Sursock Museum

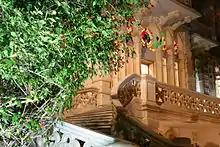
The marble stairs of the museum

The Sursock Museum building exemplifies Lebanese architecture, with its Italianate (specifically Venetian) and Ottoman architectural influences. It is one of the few remaining villas from its epoch in Beirut. It is located in the Rue Sursock in the Rmeil district of Beirut.